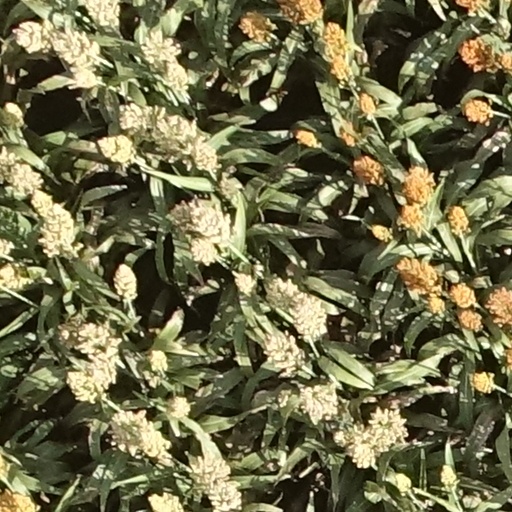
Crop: sorghum